Jason Kincaid

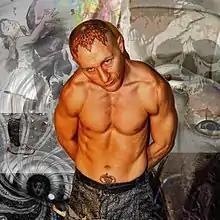
Kincaid in 2018

Jason Kincaid is an American professional wrestler best known for his time in Evolve, Dramatic Dream Team (DDT) in Japan and Ring Of Honor. He is also known for competing on the United States independent scene and within the National Wrestling Alliance, where he is the former NWA World Junior Heavyweight Champion.